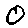
Label: 0